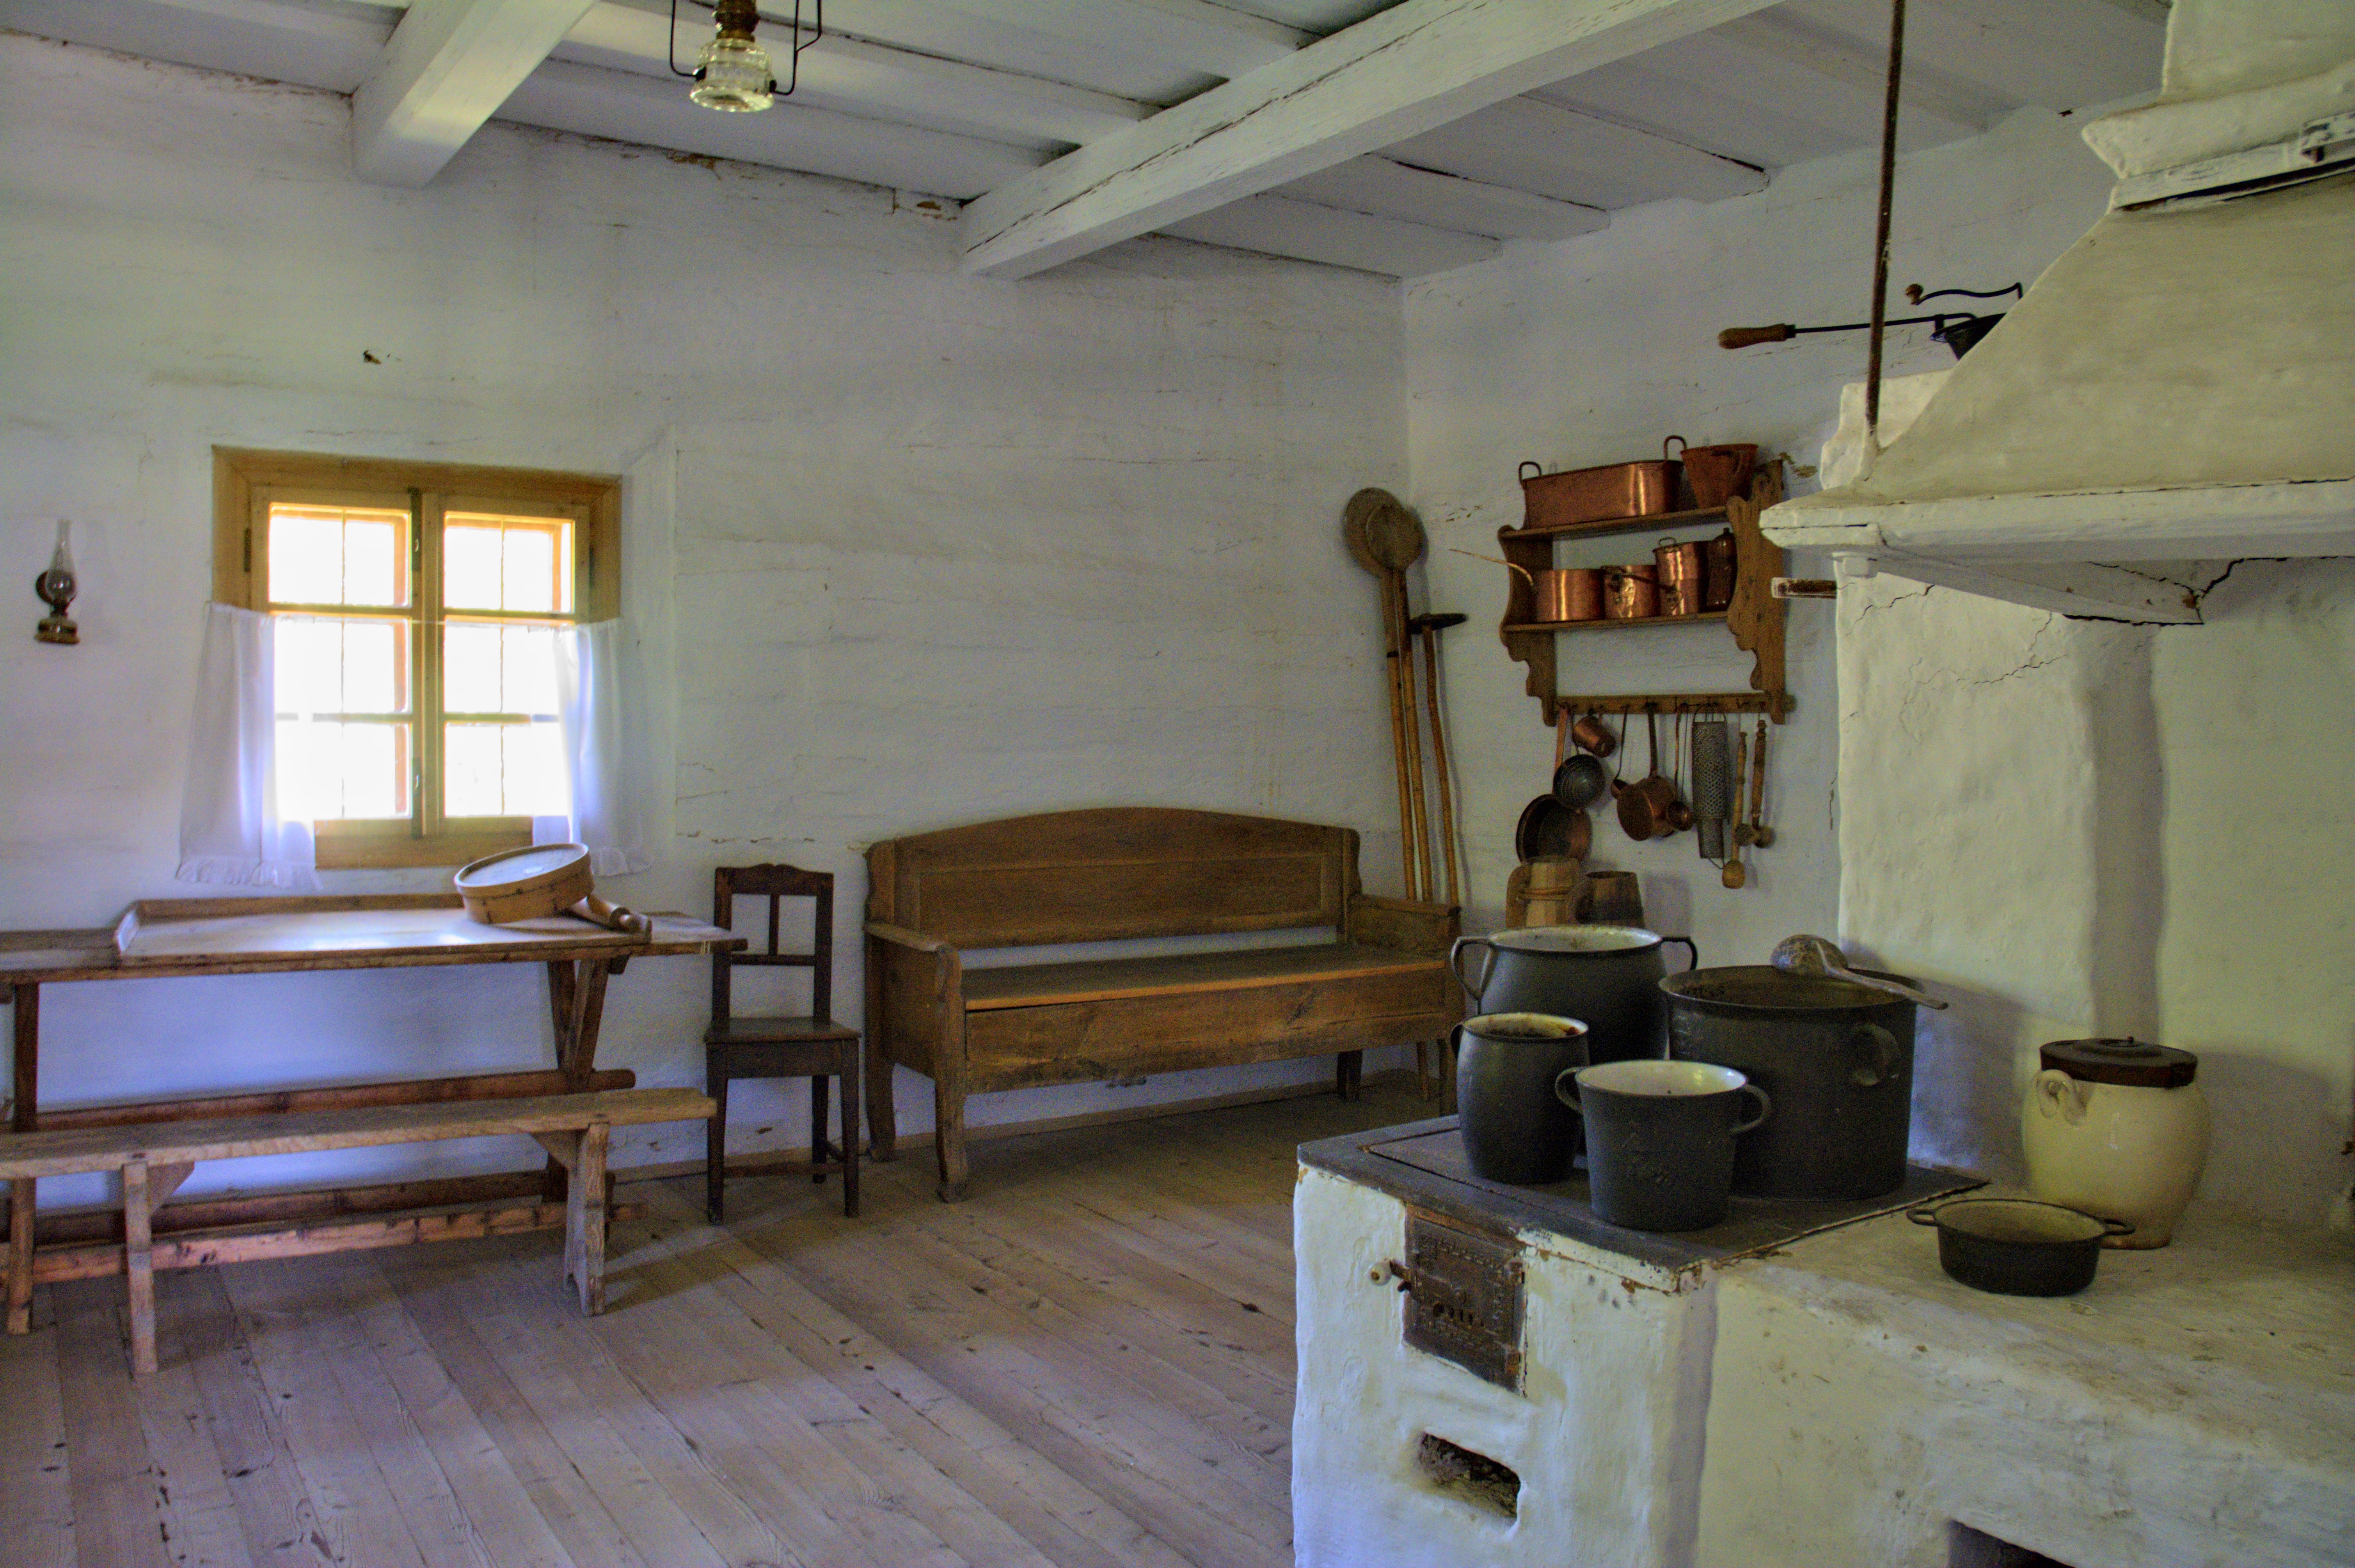
grass, architecture, wood, house, floor, building, old, home, monument, village, cottage, loft, property, living room, room, interior design, design, farmhouse, straw, poland, tourist attraction, estate, the roof of the, the museum, thatched, rural architecture, open air museum, rural cottage, wooden balls, sanok